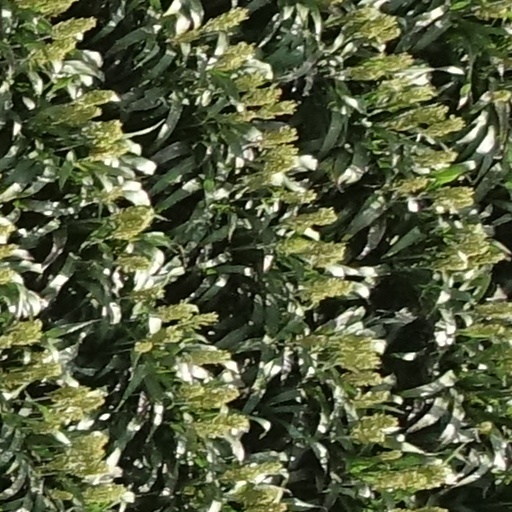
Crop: sorghum